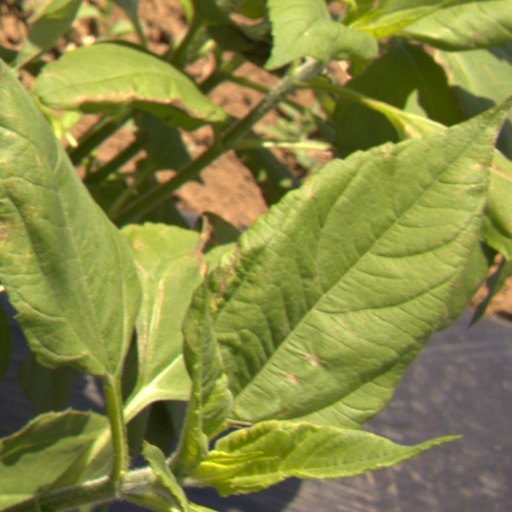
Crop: Jerusalem artichoke